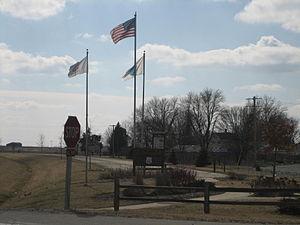
Towanda est un village du comté de McLean dans l'Illinois, aux États-Unis. Situé à l'est du comté, il est fondé en 1875 et baptisé en référence à Towanda. Il est incorporé le 5 mai 1875.